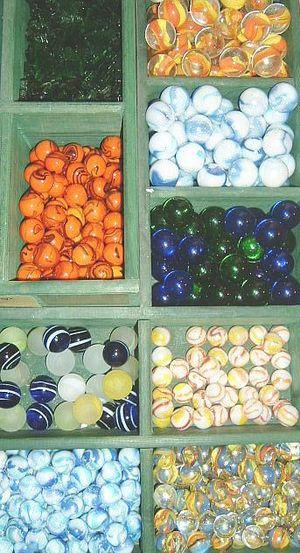
pour jouer aux billes